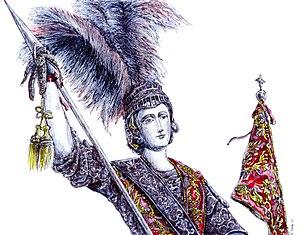
Georges de Lydda, saint Georges, est un martyr du IVᵉ siècle, selon la tradition continue de l'Église catholique et des diverses Églises orthodoxes. Il est le saint patron, entre autres, de la chevalerie chrétienne, du royaume de Grande-Bretagne depuis l'an 800, de la Géorgie et des armuriers. Par ailleurs, de nombreuses localités sont nommées d'après lui. Selon la tradition chrétienne, il est cousin avec l'isapostole Sainte Nino.